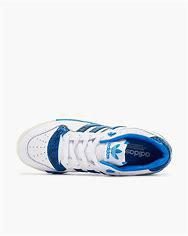
Brand: adidas
Model: Rivalry Skate